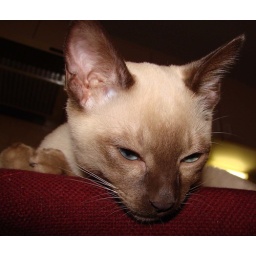
Odin takes over my computer chair